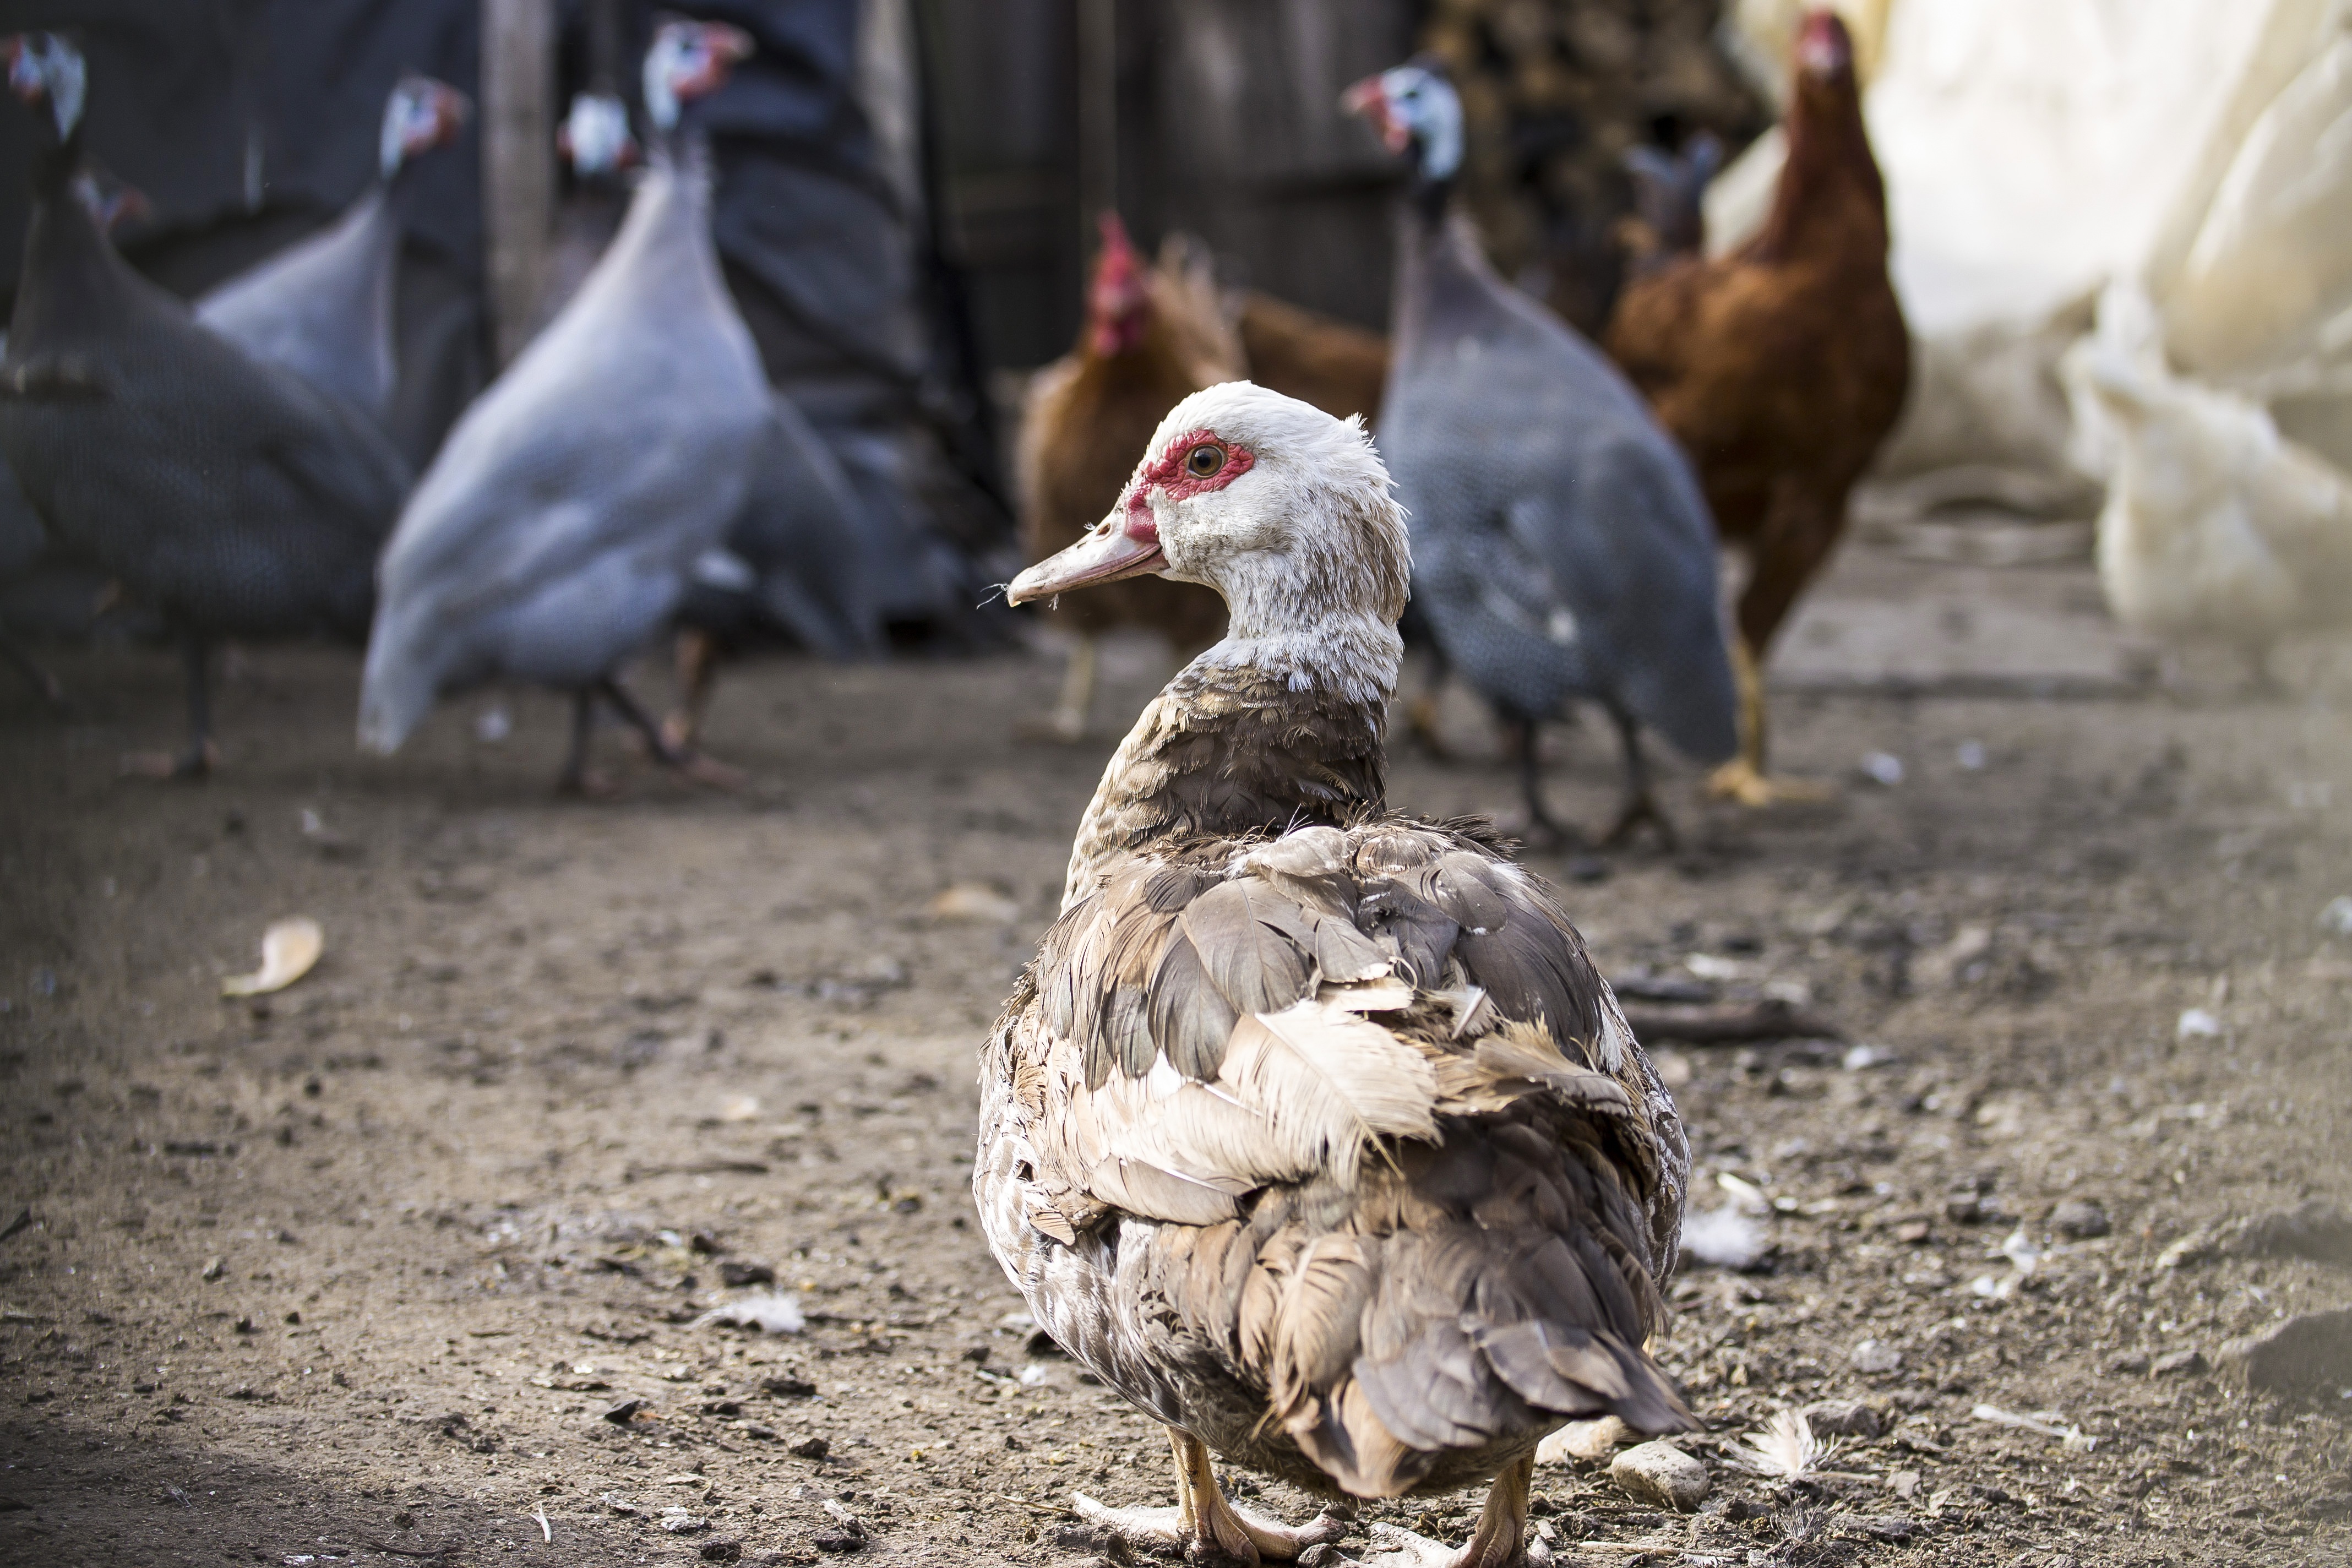
bird, village, wildlife, zoo, winged, chicken, fauna, poultry, pets, duck, animals, vertebrate, feathered, water bird, home fowl, pigeons and doves, barton, h zikacsa